Helicarrier

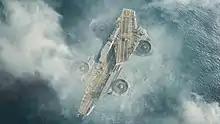
The Helicarrier as depicted in "Marvel's The Avengers"

The Helicarrier appears in media set in the Marvel Cinematic Universe (MCU). It is based on the Ultimate Marvel incarnation of the vehicle and has stacked carrier decks and optical camouflage capabilities.